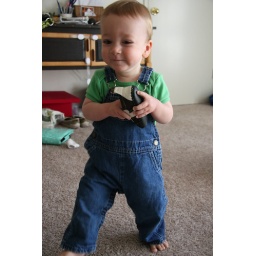
So, so cute in his overalls. =P (and he LOVES carrying his shoe around)